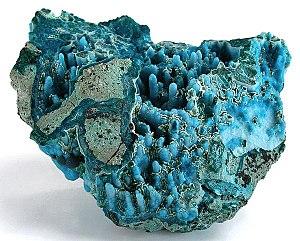
Le chrysocolle est un ancien terme désignant divers matériaux servant à la préparation de l'or mais qui s'affina jusqu'à ne plus désigner aujourd'hui qu'un seul minéral, un silicate d'hydroxyde de cuivre. Cependant, il existe un débat quant à sa nature de minéral ou de minéraloïde, son mode de création s'approchant de celui du groupe des serpentines ou des allophanes. Utilisé depuis l'Antiquité, il peut être confondu superficiellement avec la turquoise mais sa couleur est réputée comme encore plus fine même si elle a moins de valeur. À cause de sa faible dureté et de sa teneur en eau, il est très sensible aux fortes chaleurs et aux attaques physiques ou chimiques.